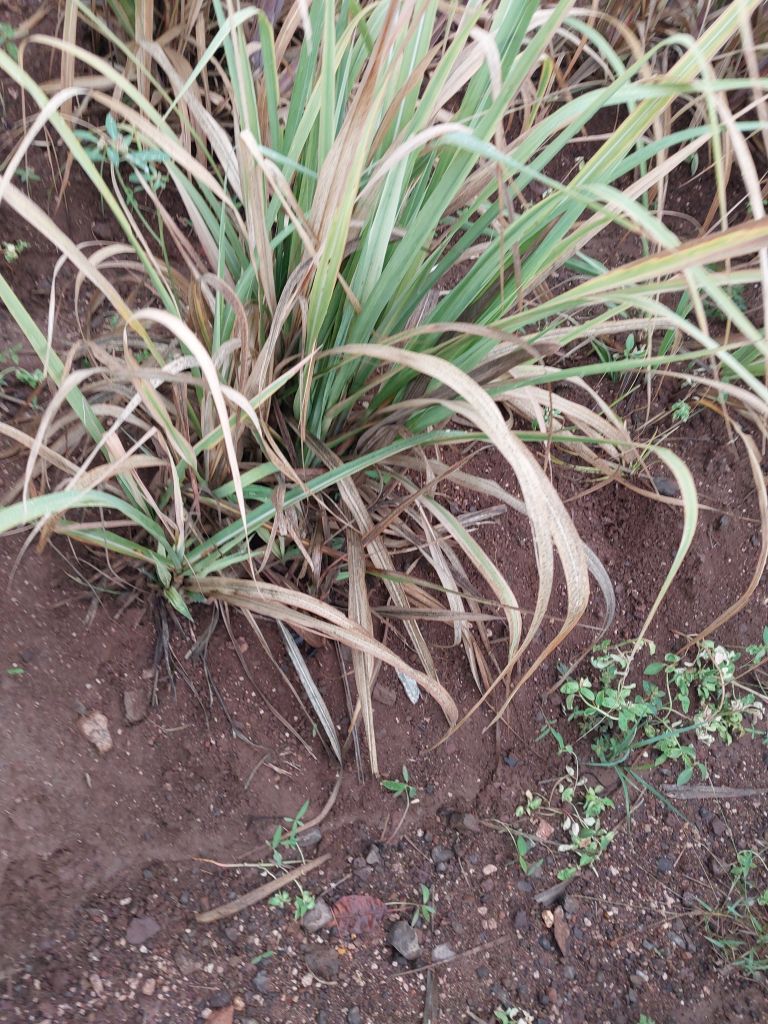
Label: Grassy shoot